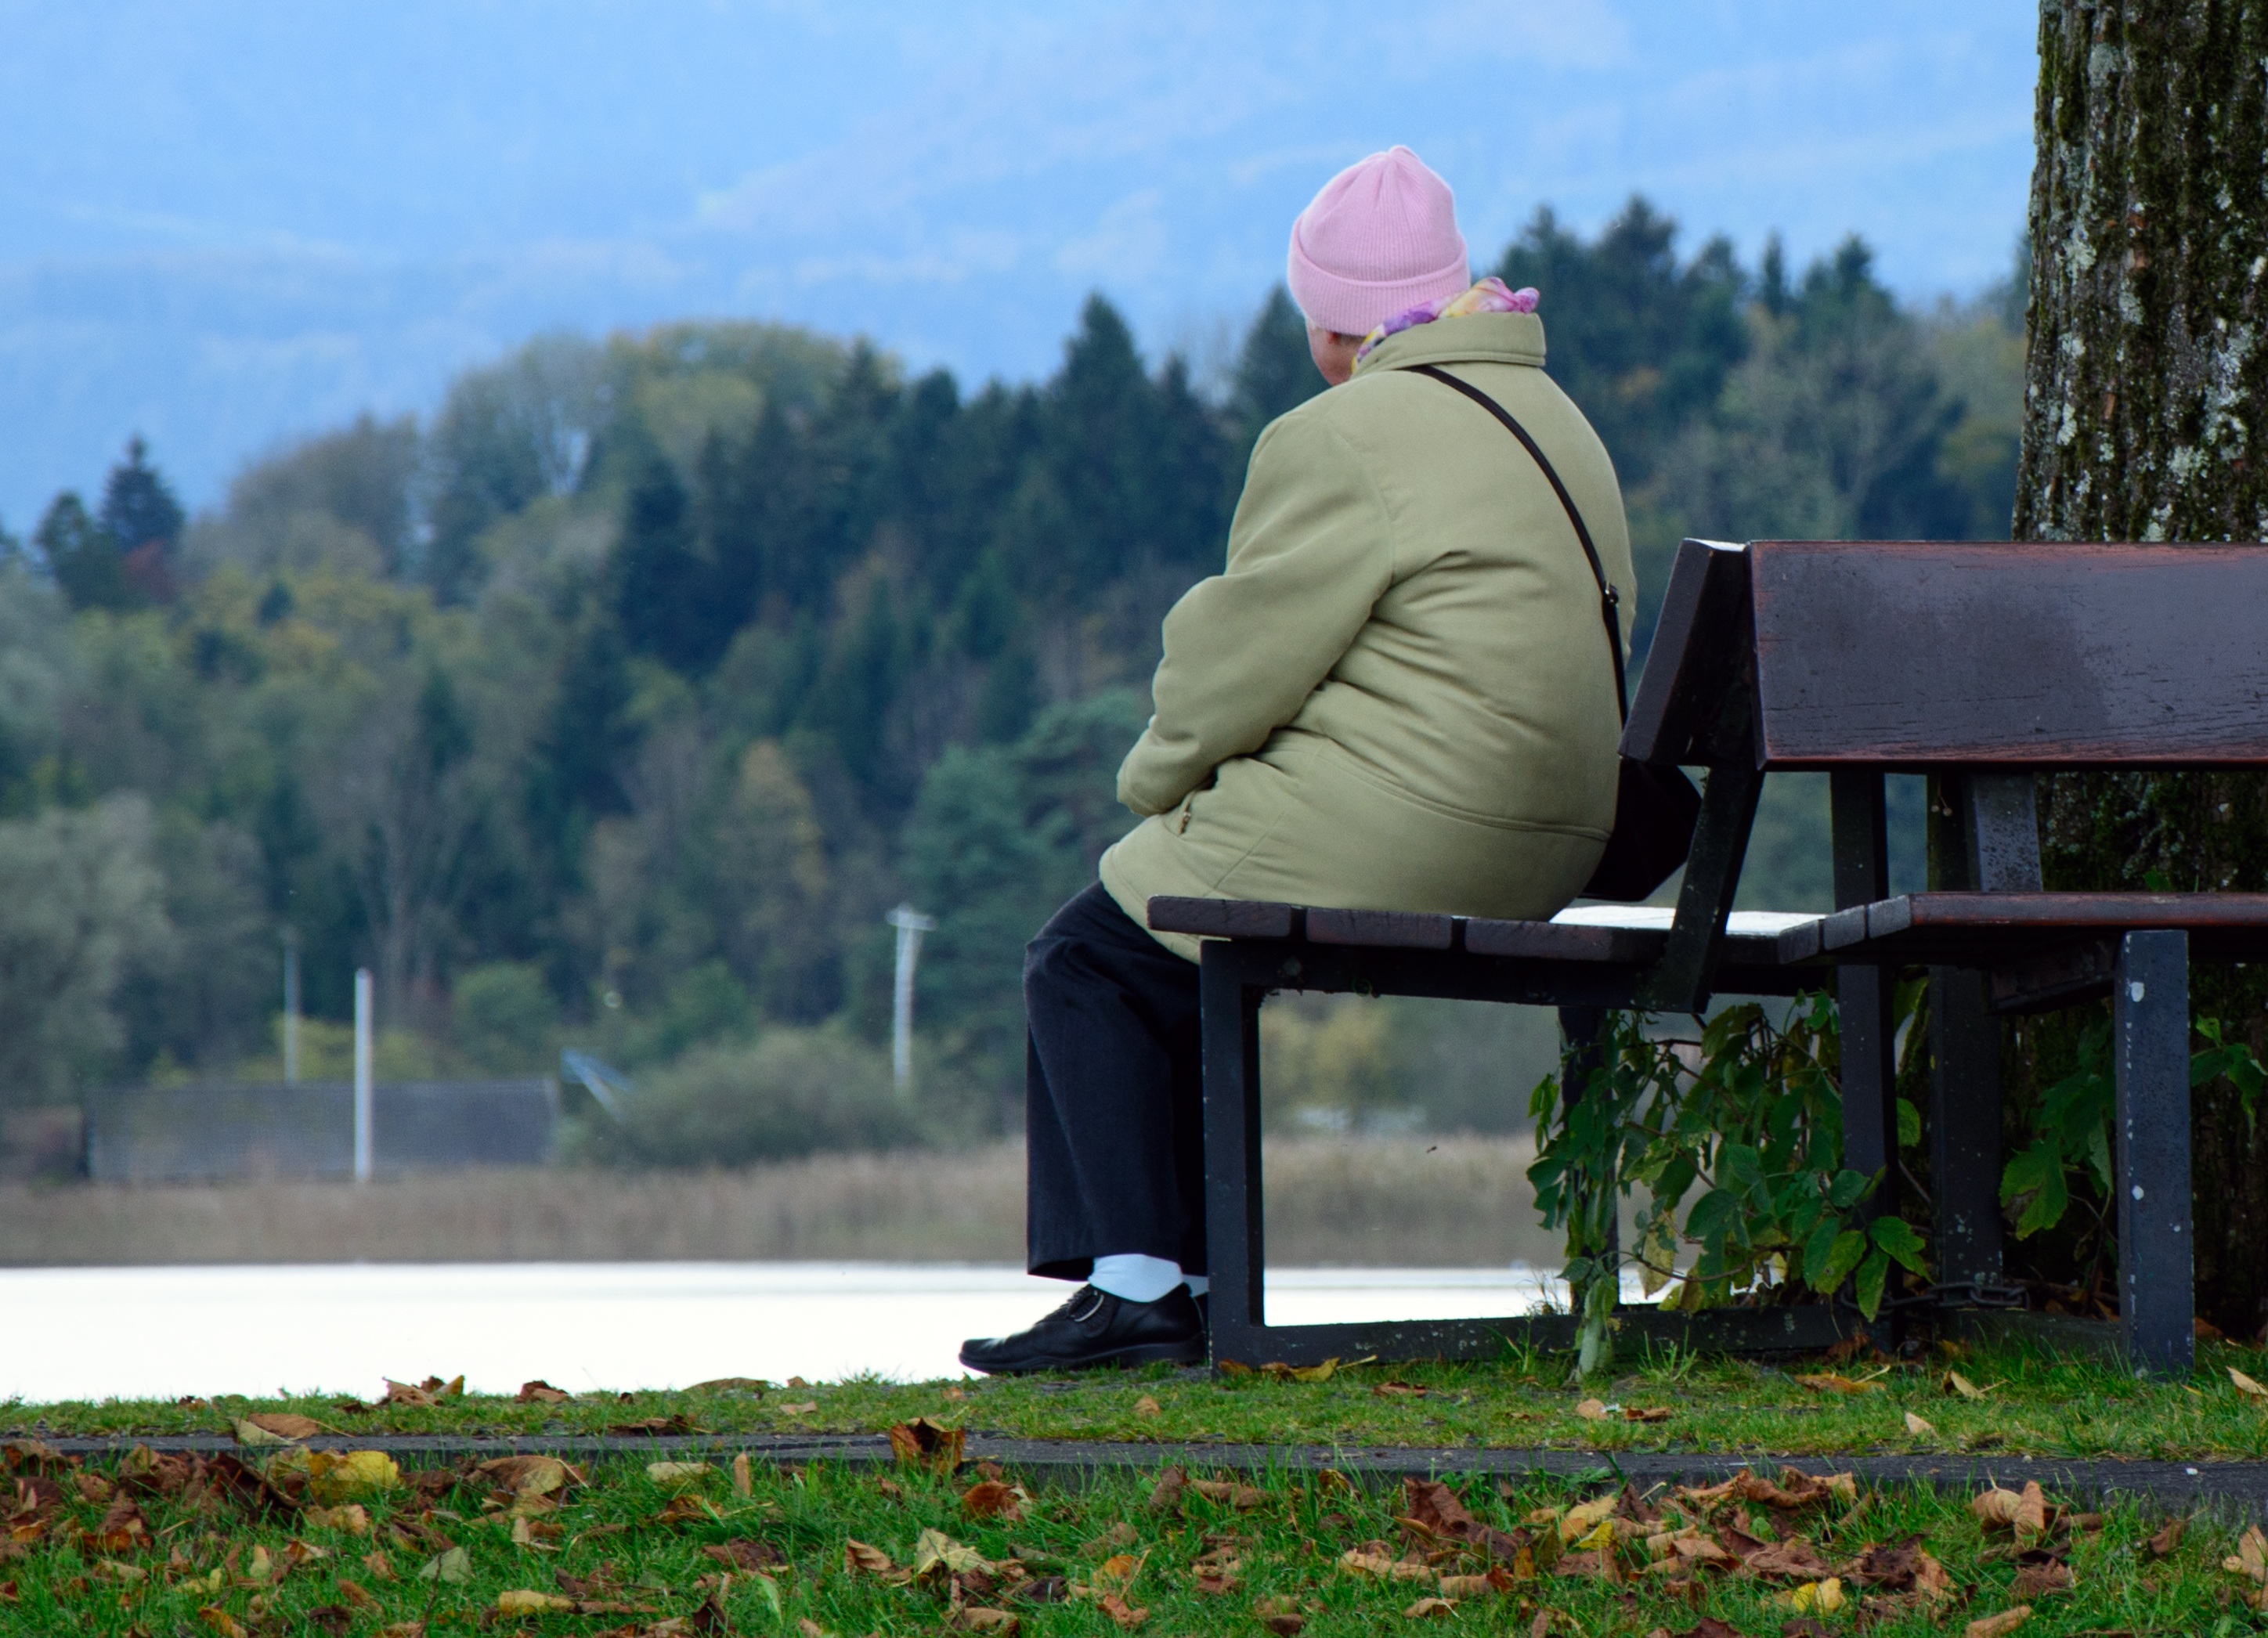
person, woman, old, alone, thinking, sitting, human, rest, thoughtful, lonely, sit, bank, look, wait, idyll, click, individually, human positions